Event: Nepal Earthquake
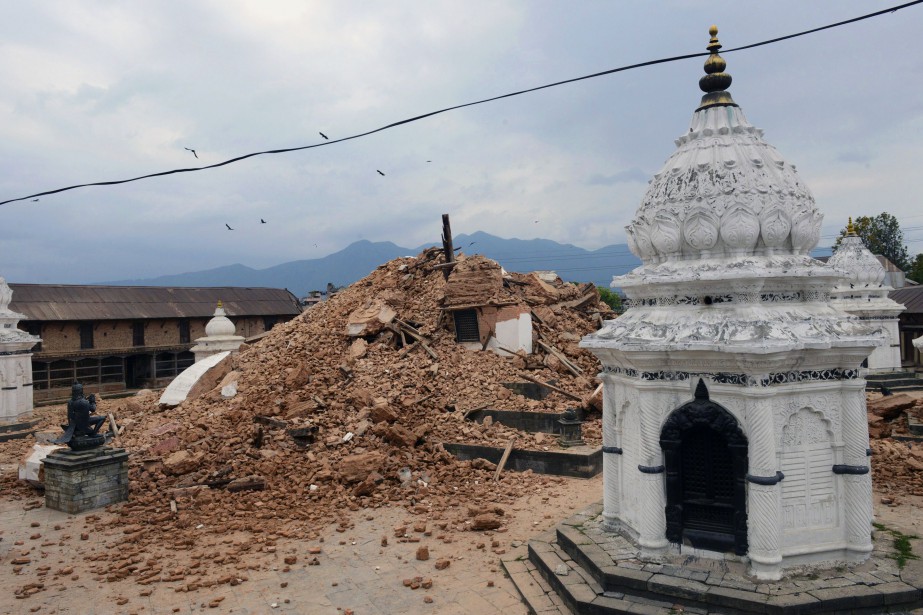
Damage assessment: damage